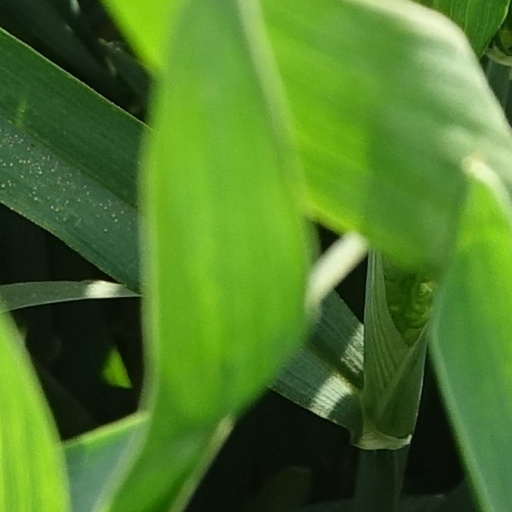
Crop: wheat